John Meredith Bass

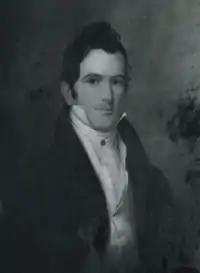

John Meredith Bass (January 19, 1804– March 14, 1878) was an American banker, planter and Whig politician based in Nashville, Tennessee. He was active in politics in the city and region. Among his roles was serving as the mayor of Nashville, Tennessee from 1833 to 1834, and again in 1869.